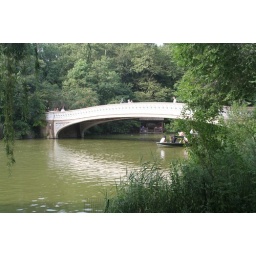
bridge in water